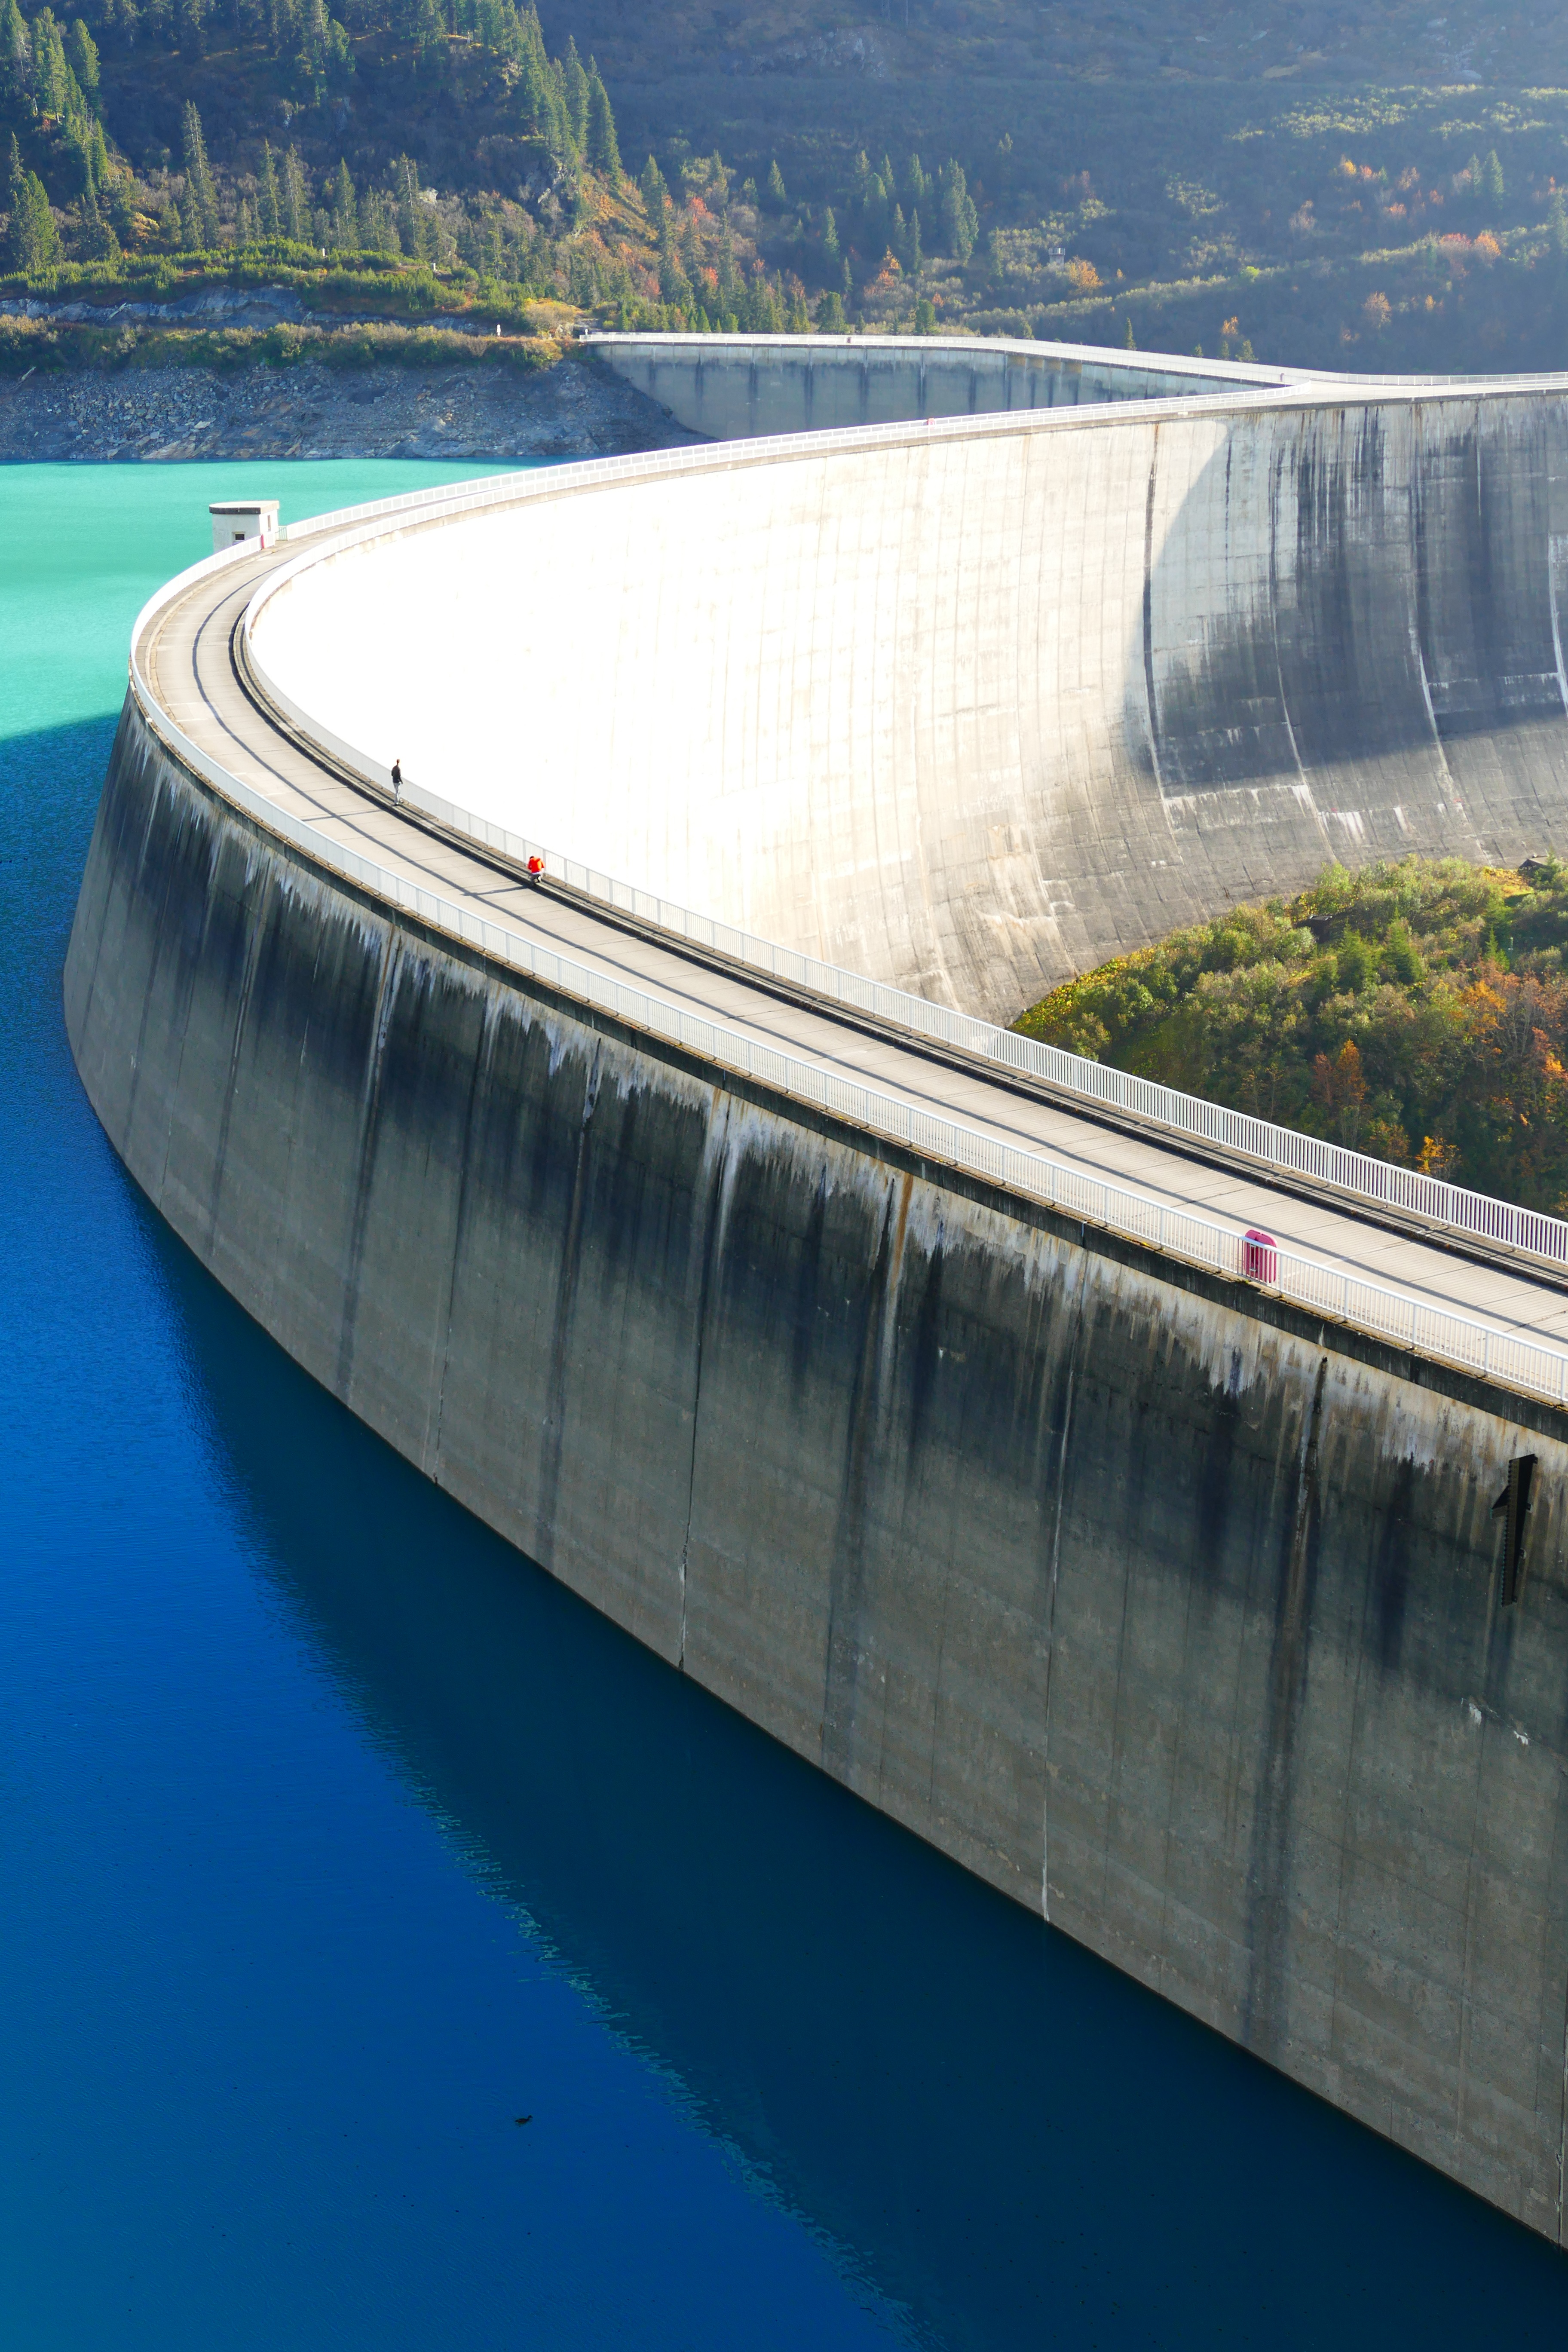
landscape, water, lake, reflection, dam, reservoir, waterway, austria, infrastructure, montafon, channel, tyrol, kops lake, galt r, tyrolean oberland